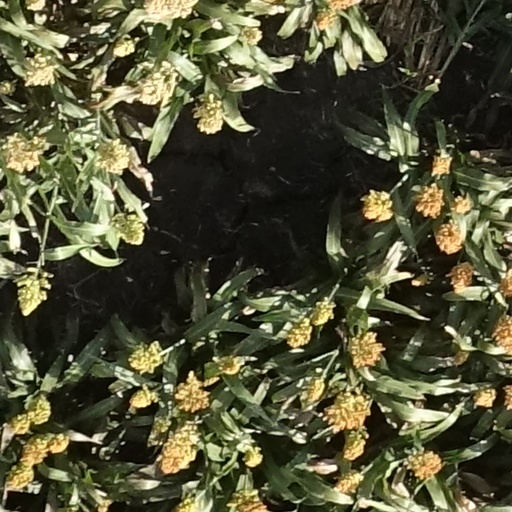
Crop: sorghum